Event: Nepal Earthquake
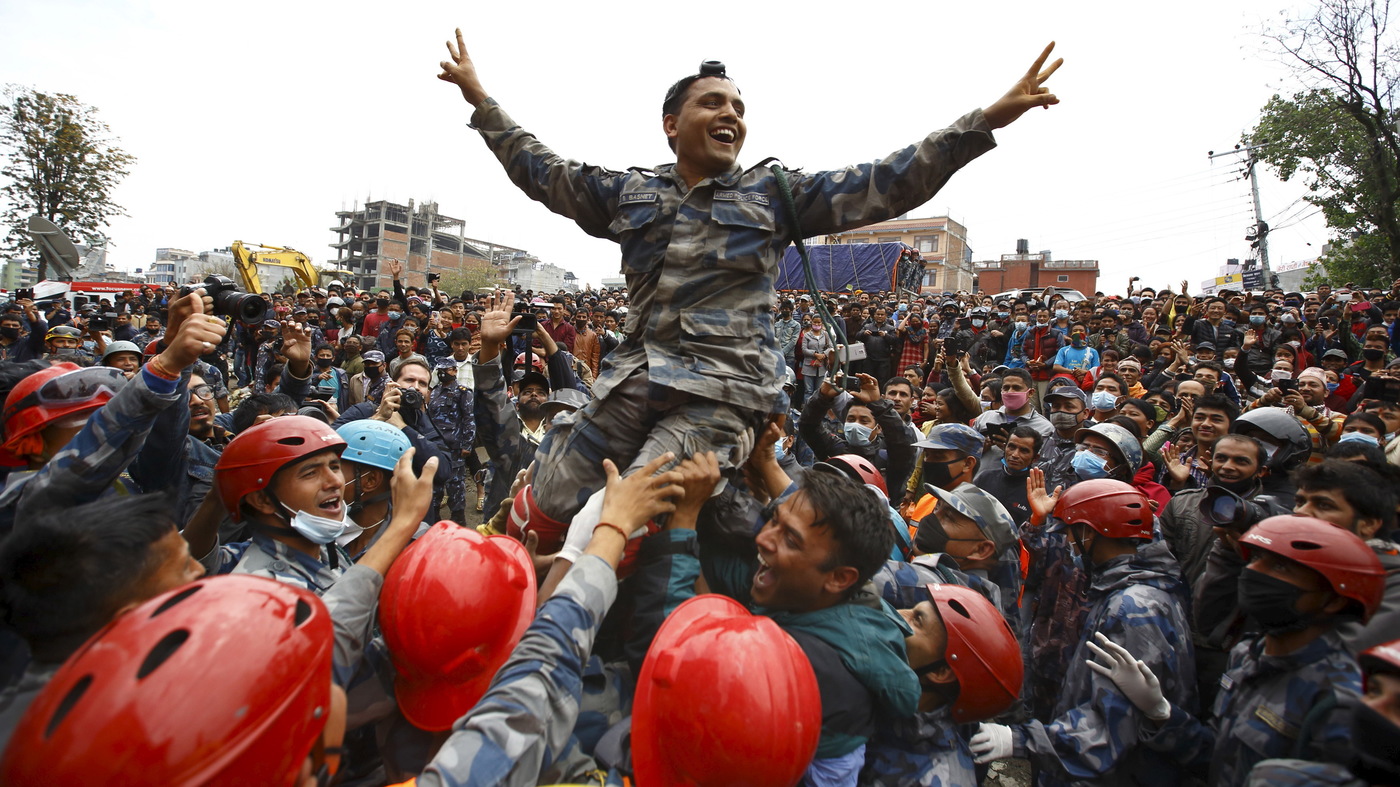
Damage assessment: no_damage